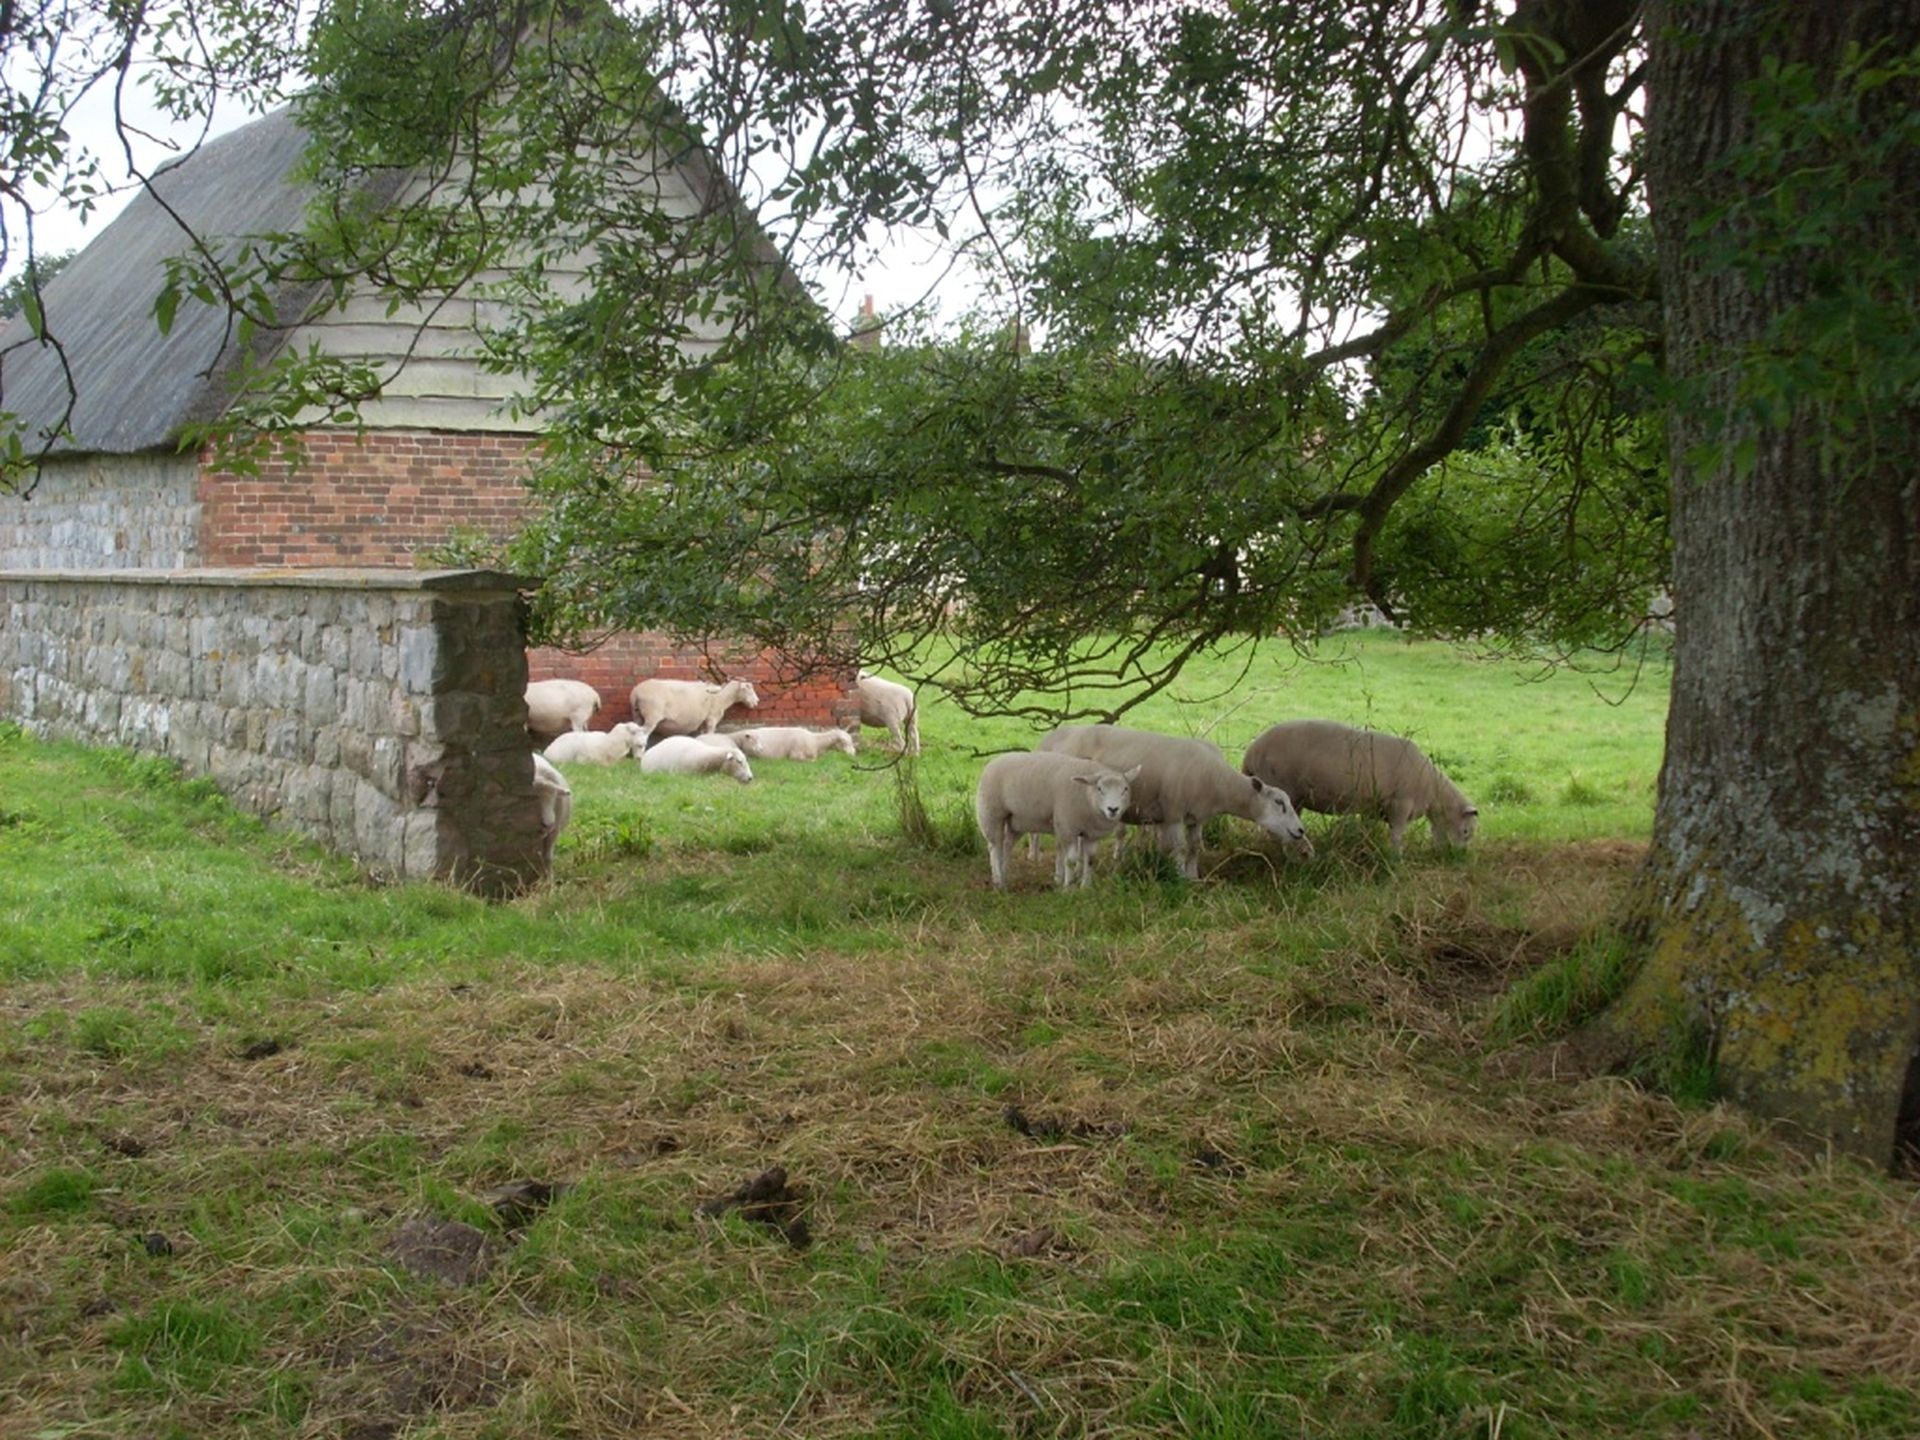
farm, meadow, countryside, animal, farming, pasture, grazing, sheep, mammal, farmland, agricultural, yard, wiltshire, rural area, farm animals, avebury, barnyard